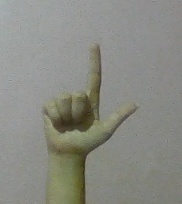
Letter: laam